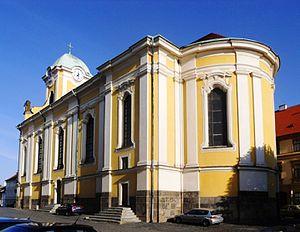
Úštěk est une ville du district de Litoměřice, dans la région d'Ústí nad Labem, en Tchéquie. Sa population s'élevait à 2 893 habitants en 2018.